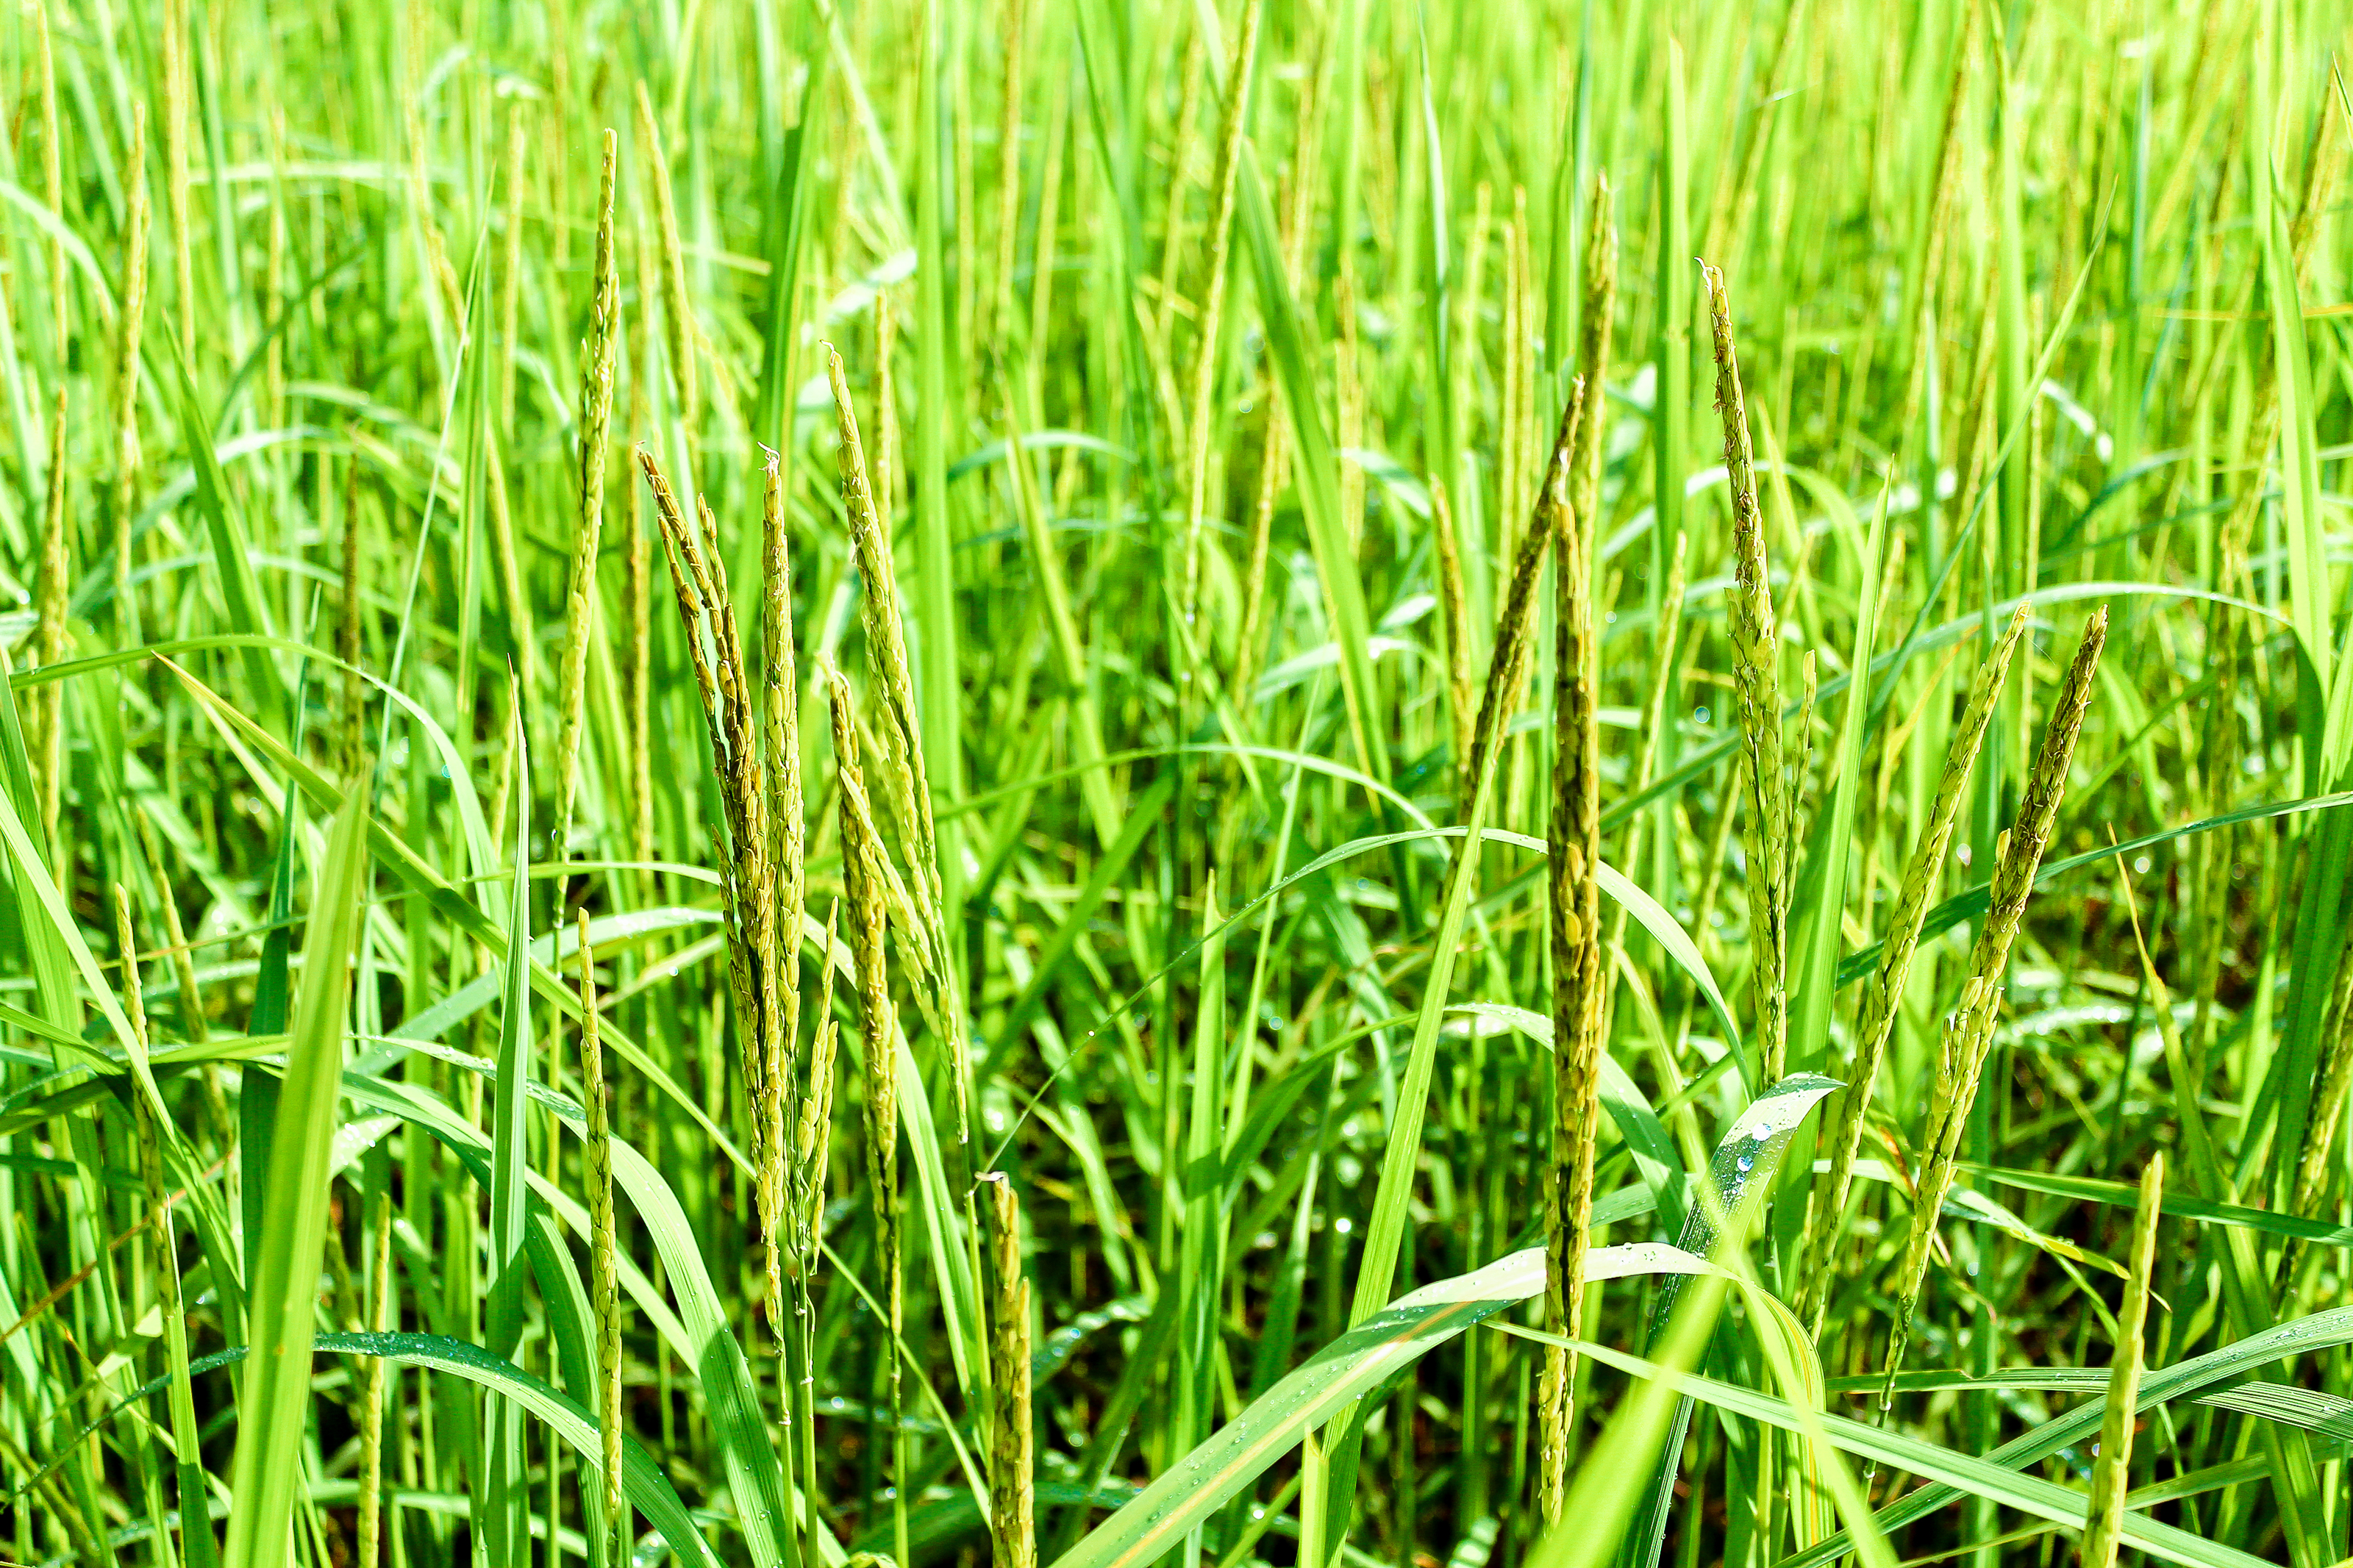
rice, green, farm, nature, field, agriculture, outdoor, plant, background, food, yellow, harvest, landscape, countryside, asia, natural, thailand, paddy, sky, crop, grass, rural, grain, ripe, farming, asian, season, land, growth, flora, grass family, grassland, meadow, sweet grass, chrysopogon zizanioides, paddy field, wheatgrass, fodder, lawn, prairie, commodity, moisture